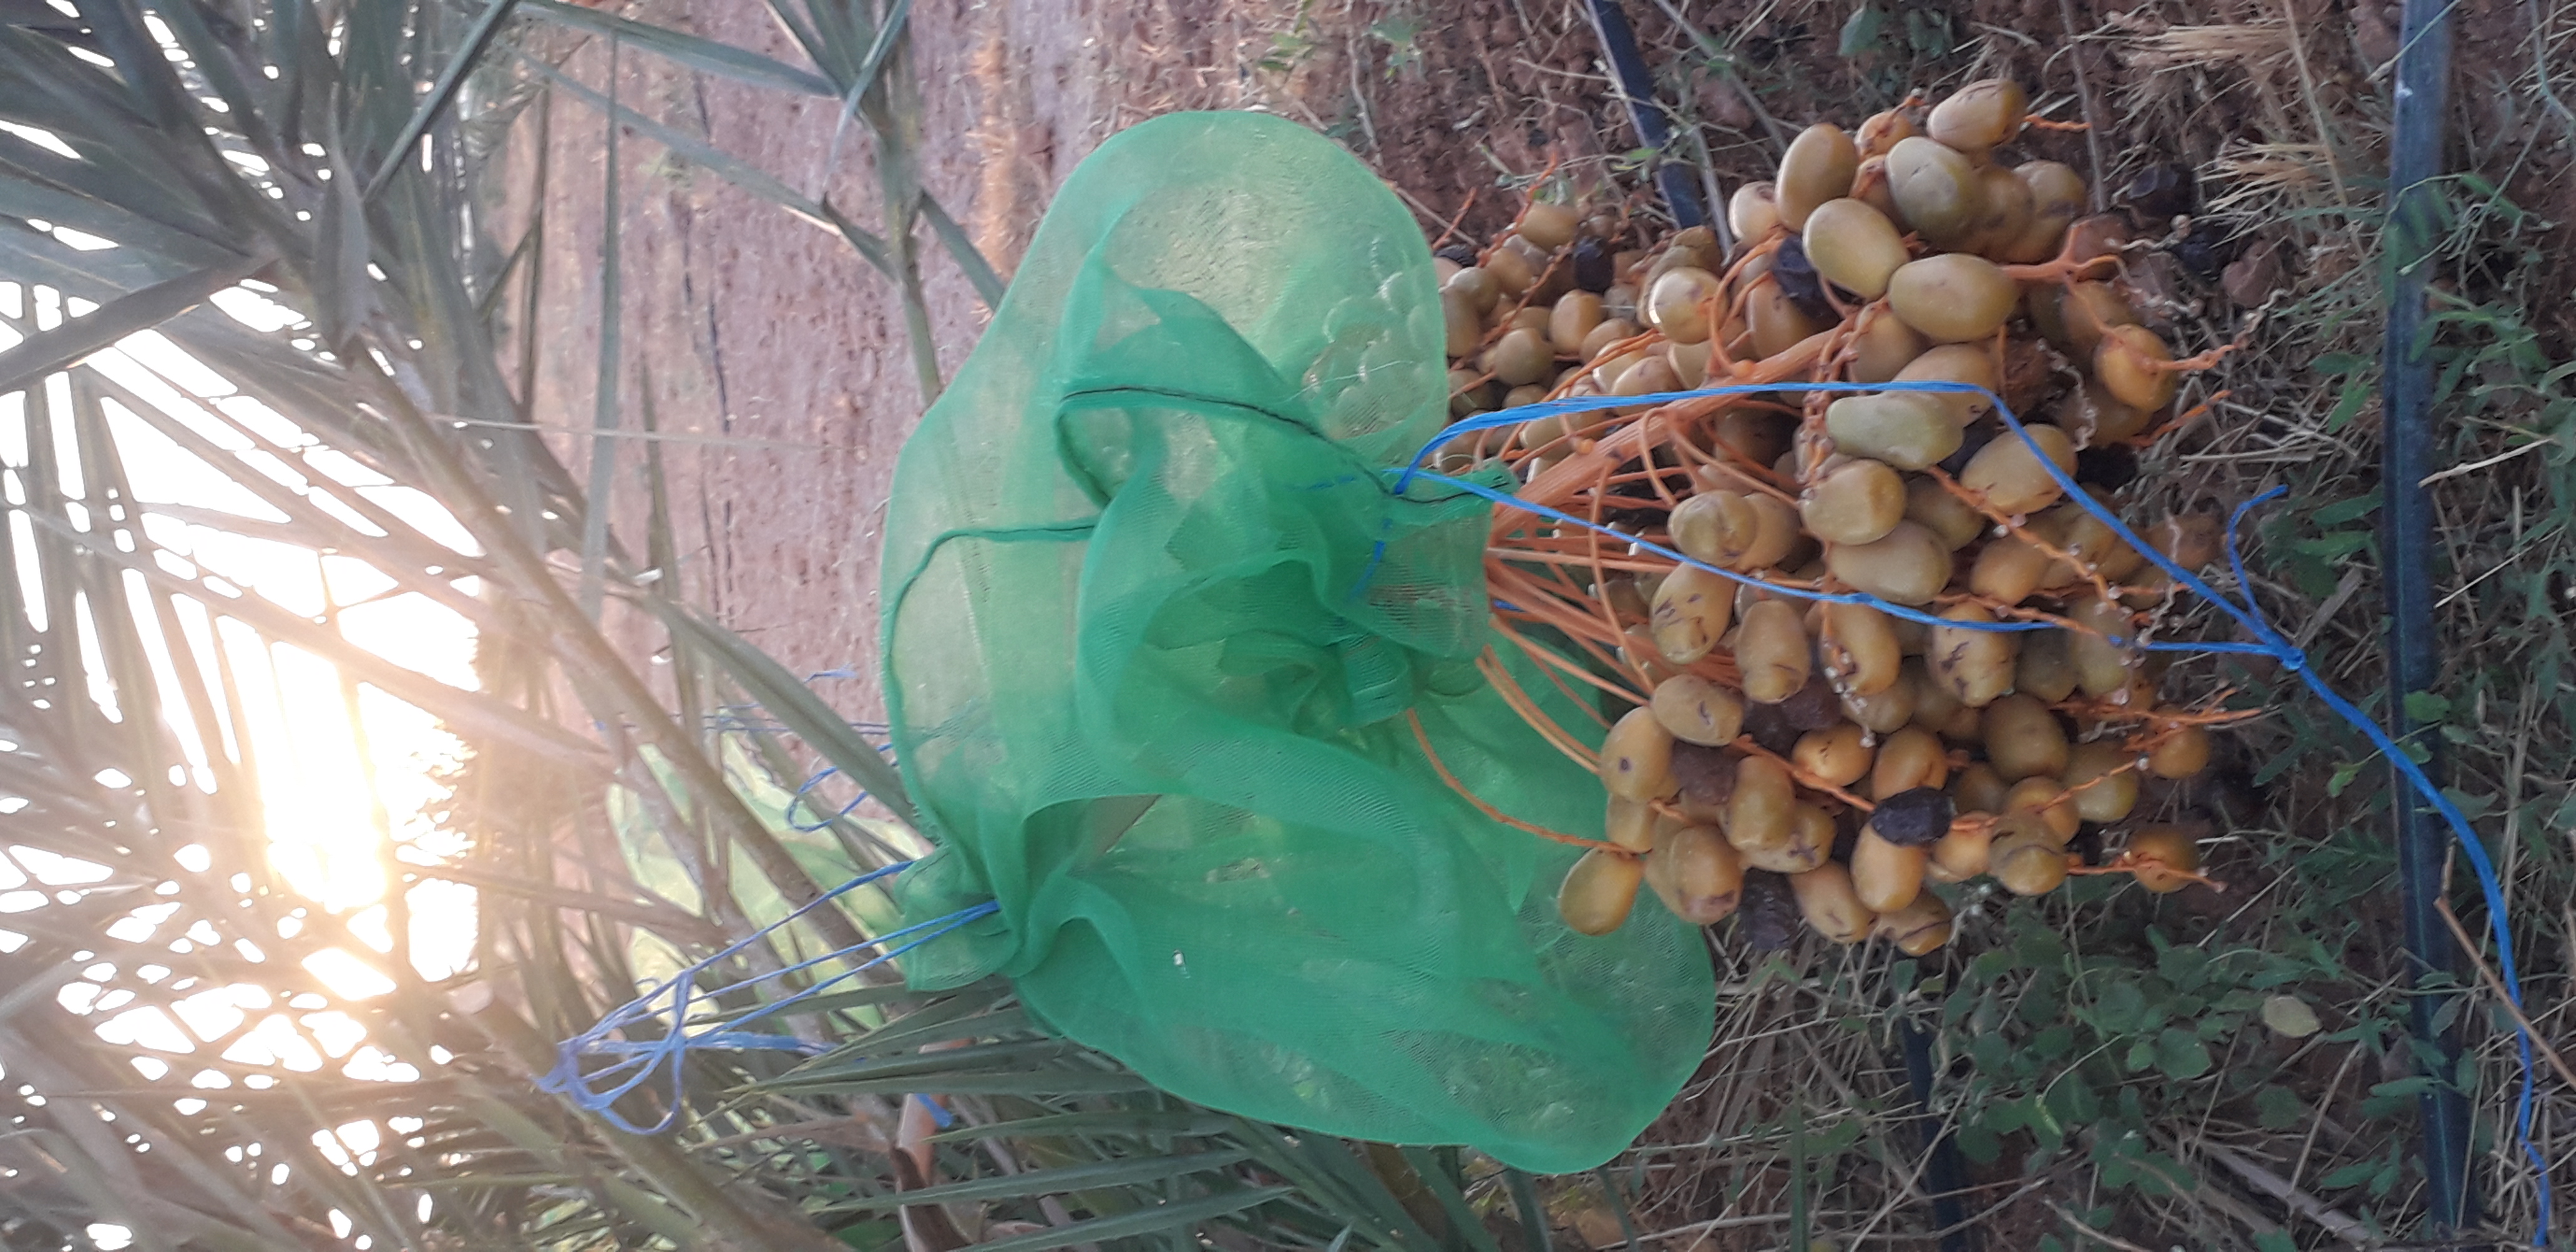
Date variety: Boufagous